Roșiori (military unit)

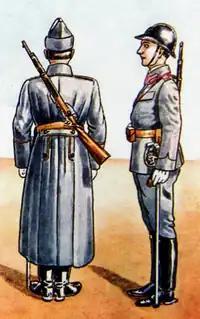
Uniforms of the 9th and 1st Roșiori Regiments during World War I

During World War I, the Roșiori regiments served with distinction in campaigns against Austria-Hungary, the Kingdom of Bulgaria, and the German Empire. The conflict also saw the mobilization of dismounted Roșiori regiments.